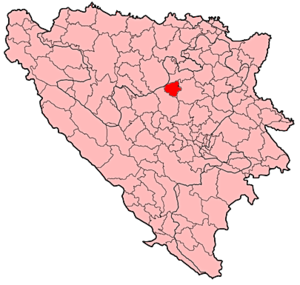
Žepče est une ville et une municipalité de Bosnie-Herzégovine située dans le canton de Zenica-Doboj et dans la Fédération de Bosnie-et-Herzégovine. Selon les premiers résultats du recensement bosnien de 2013, la ville intra muros compte 5 804 habitants et la municipalité 31 582.